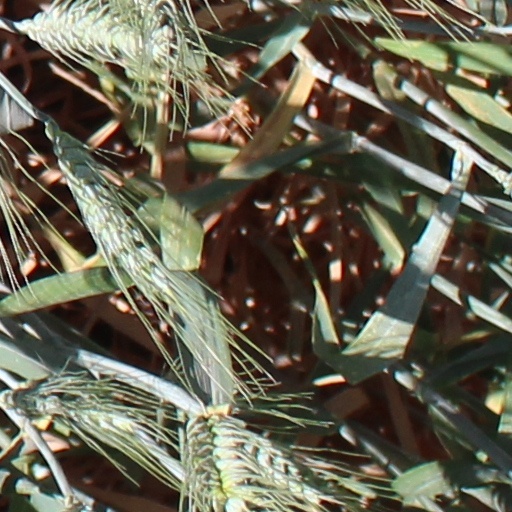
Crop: wheat